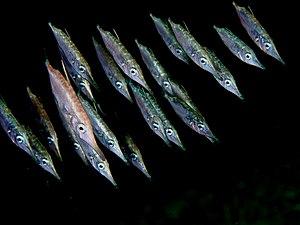
La famille des centriscidés comprend 5 genres de poissons canif et de poissons crevette.